University of Zambia

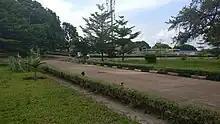
University of Zambia School of Mines front view

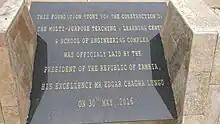
University of Zambia Multi-Purpose Teaching and Learning Centre foundation stone

The University of Zambia has over 157 undergraduate and postgraduate degree programmes. The University of Zambia is divided into the following faculties: